The Flagmakers

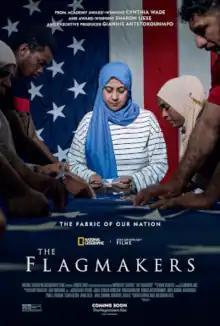
Theatrical release poster

The Flagmakers is a 2022 documentary film about the workers of employee-owned American flag manufacturer Eder Flag who manufacture American flags and flagpoles. The film focuses on the factory's diverse workforce, including locals, immigrants, and refugees.